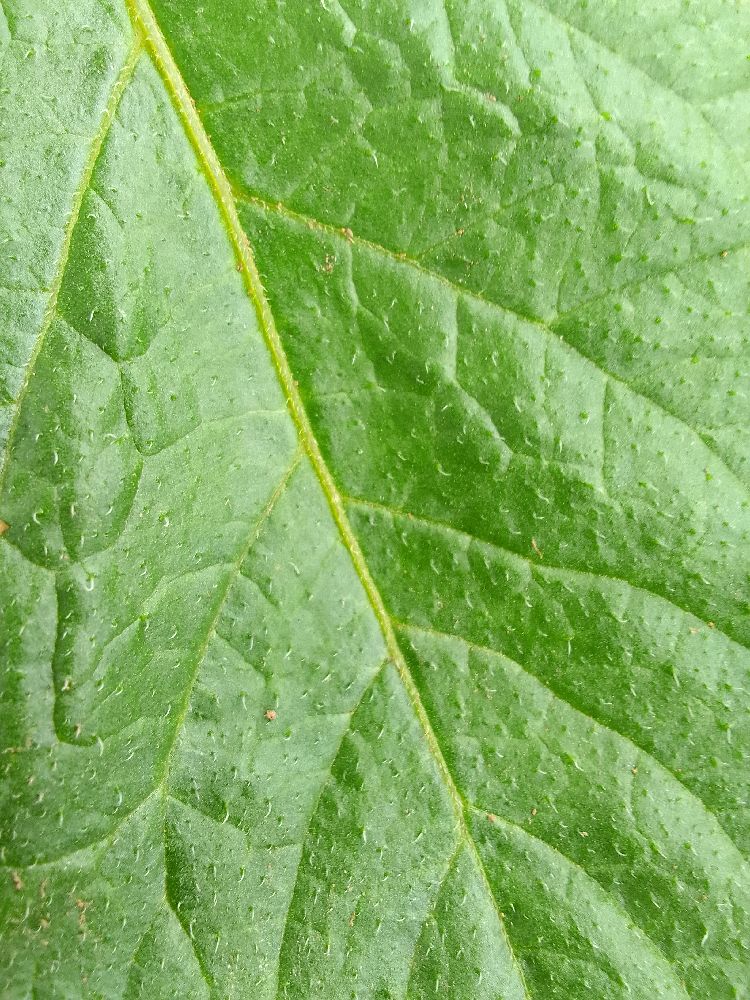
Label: Healthy